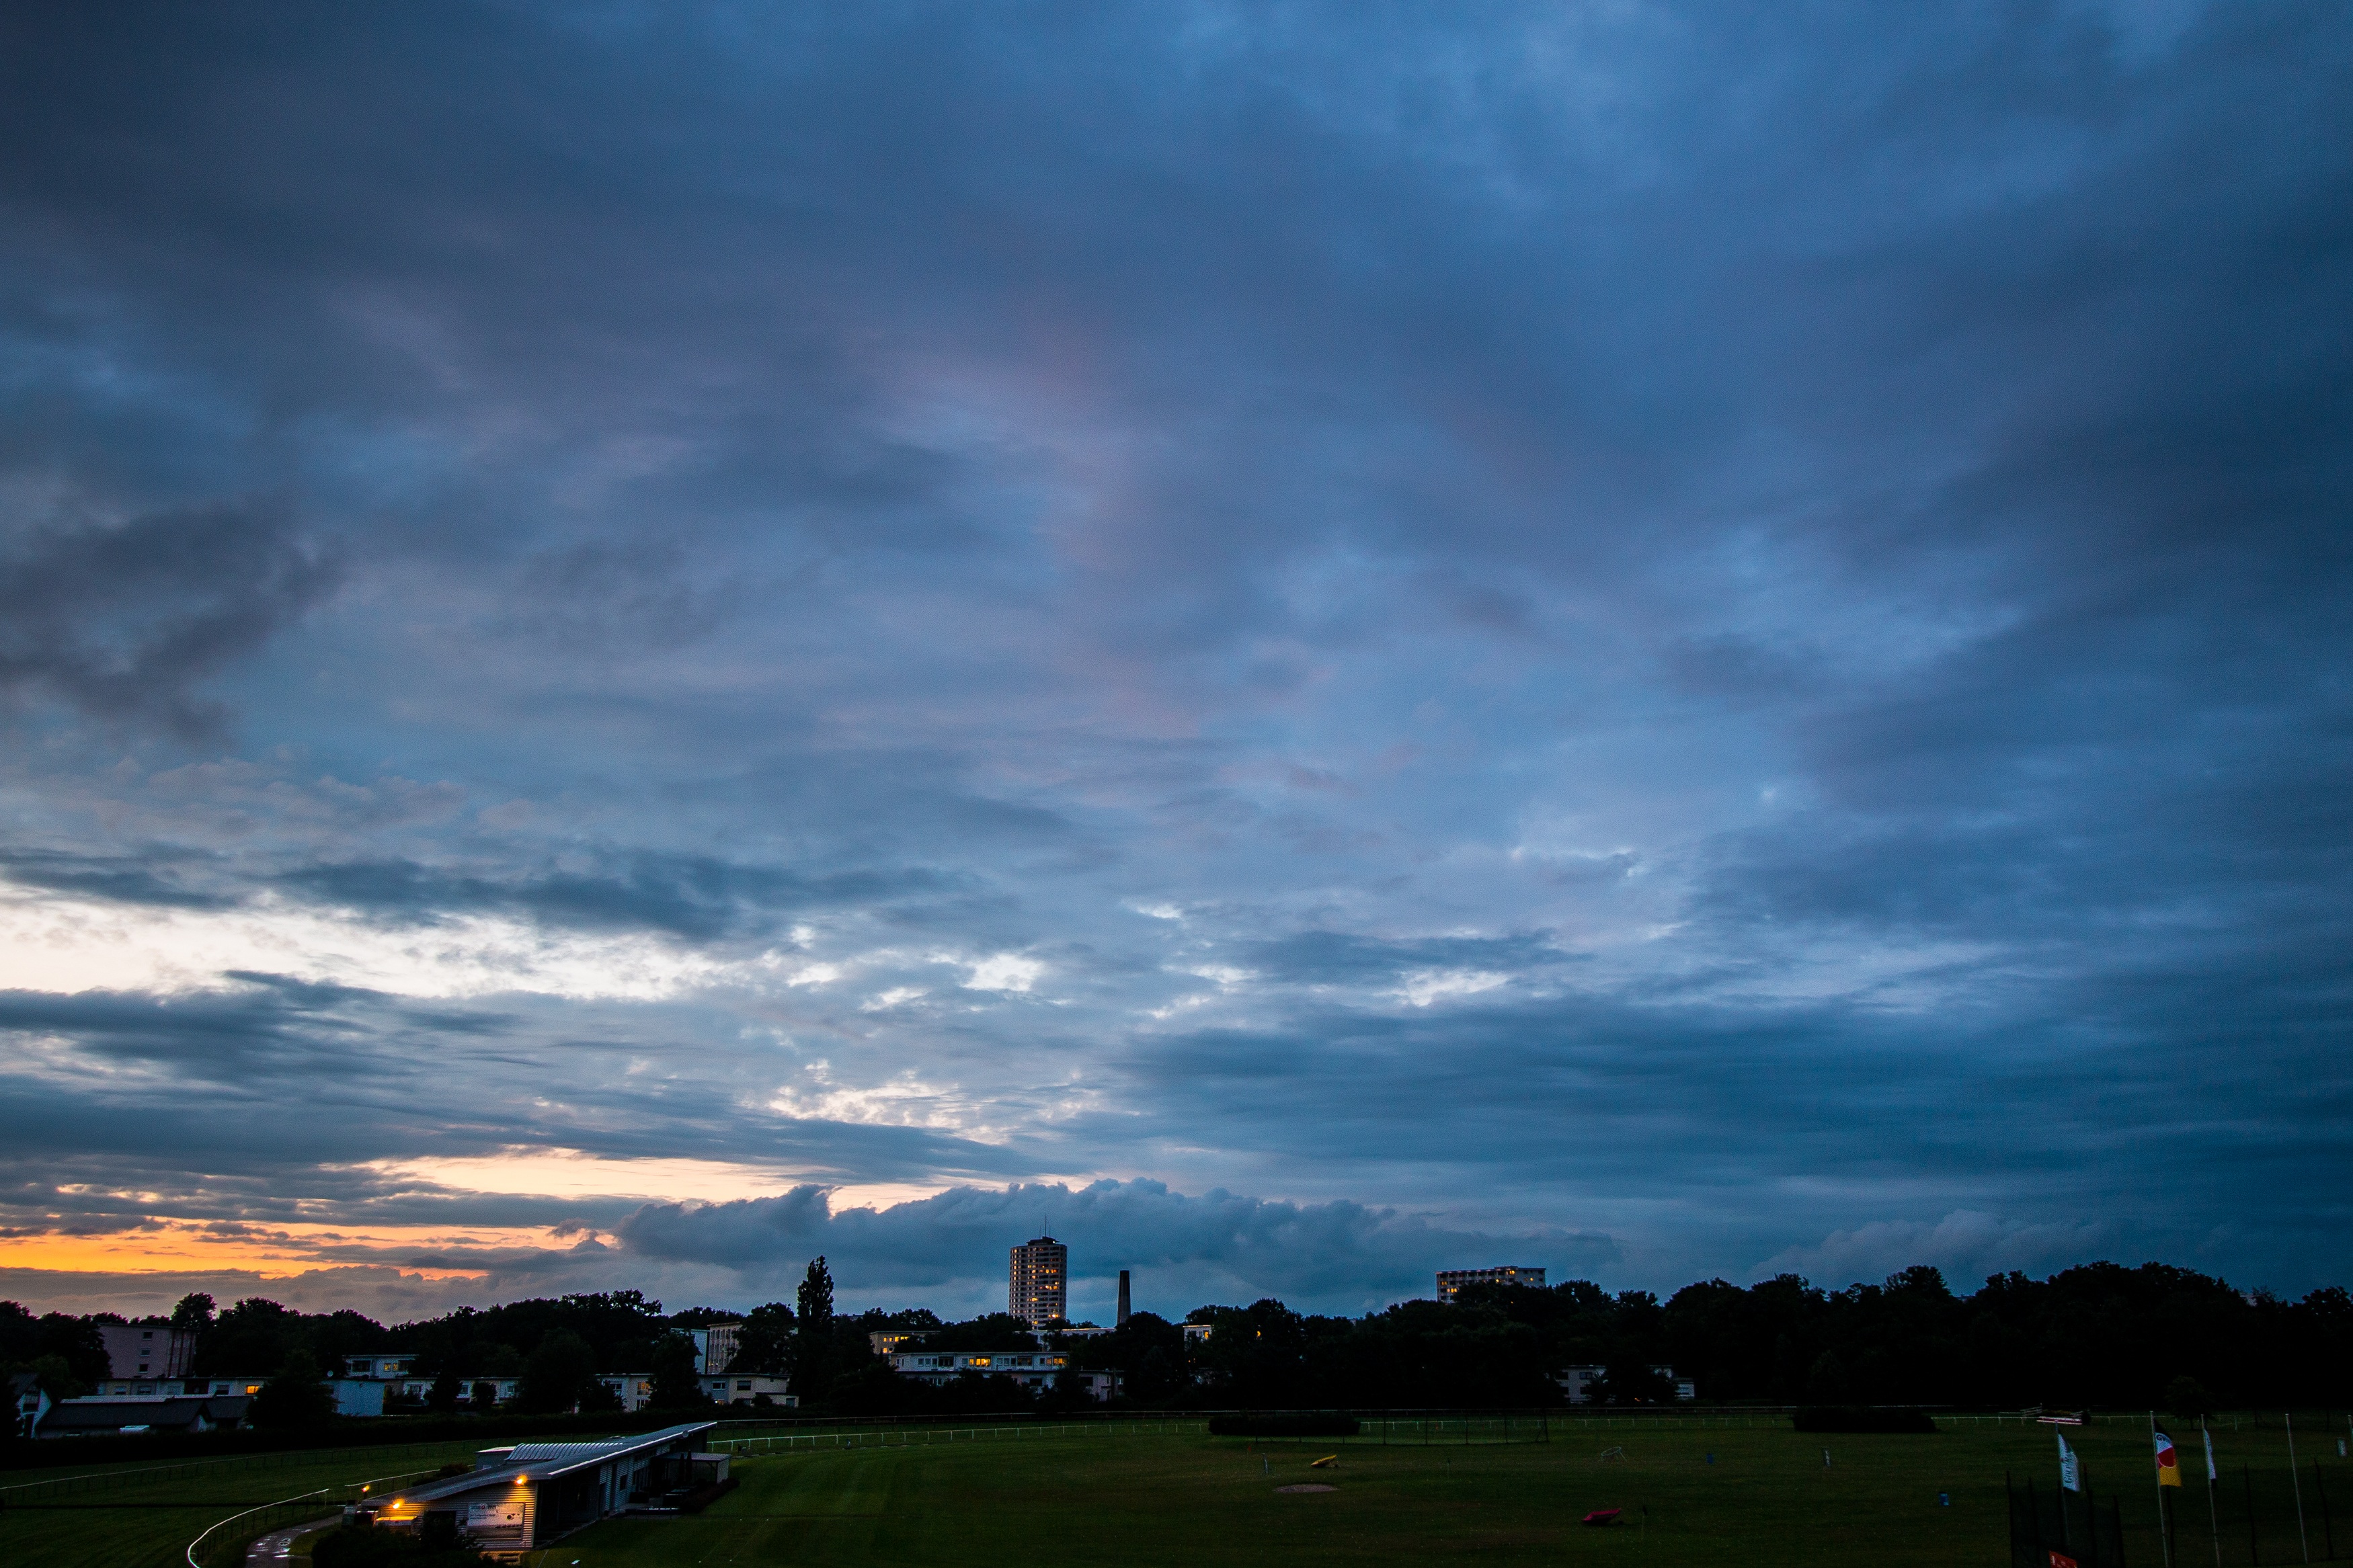
horizon, silhouette, cloud, sky, sunrise, sunset, skyline, field, sunlight, morning, view, dawn, city, atmosphere, urban, dusk, evening, plain, clouds, homes, dramatic, afterglow, bremen, meteorological phenomenon, atmosphere of earth